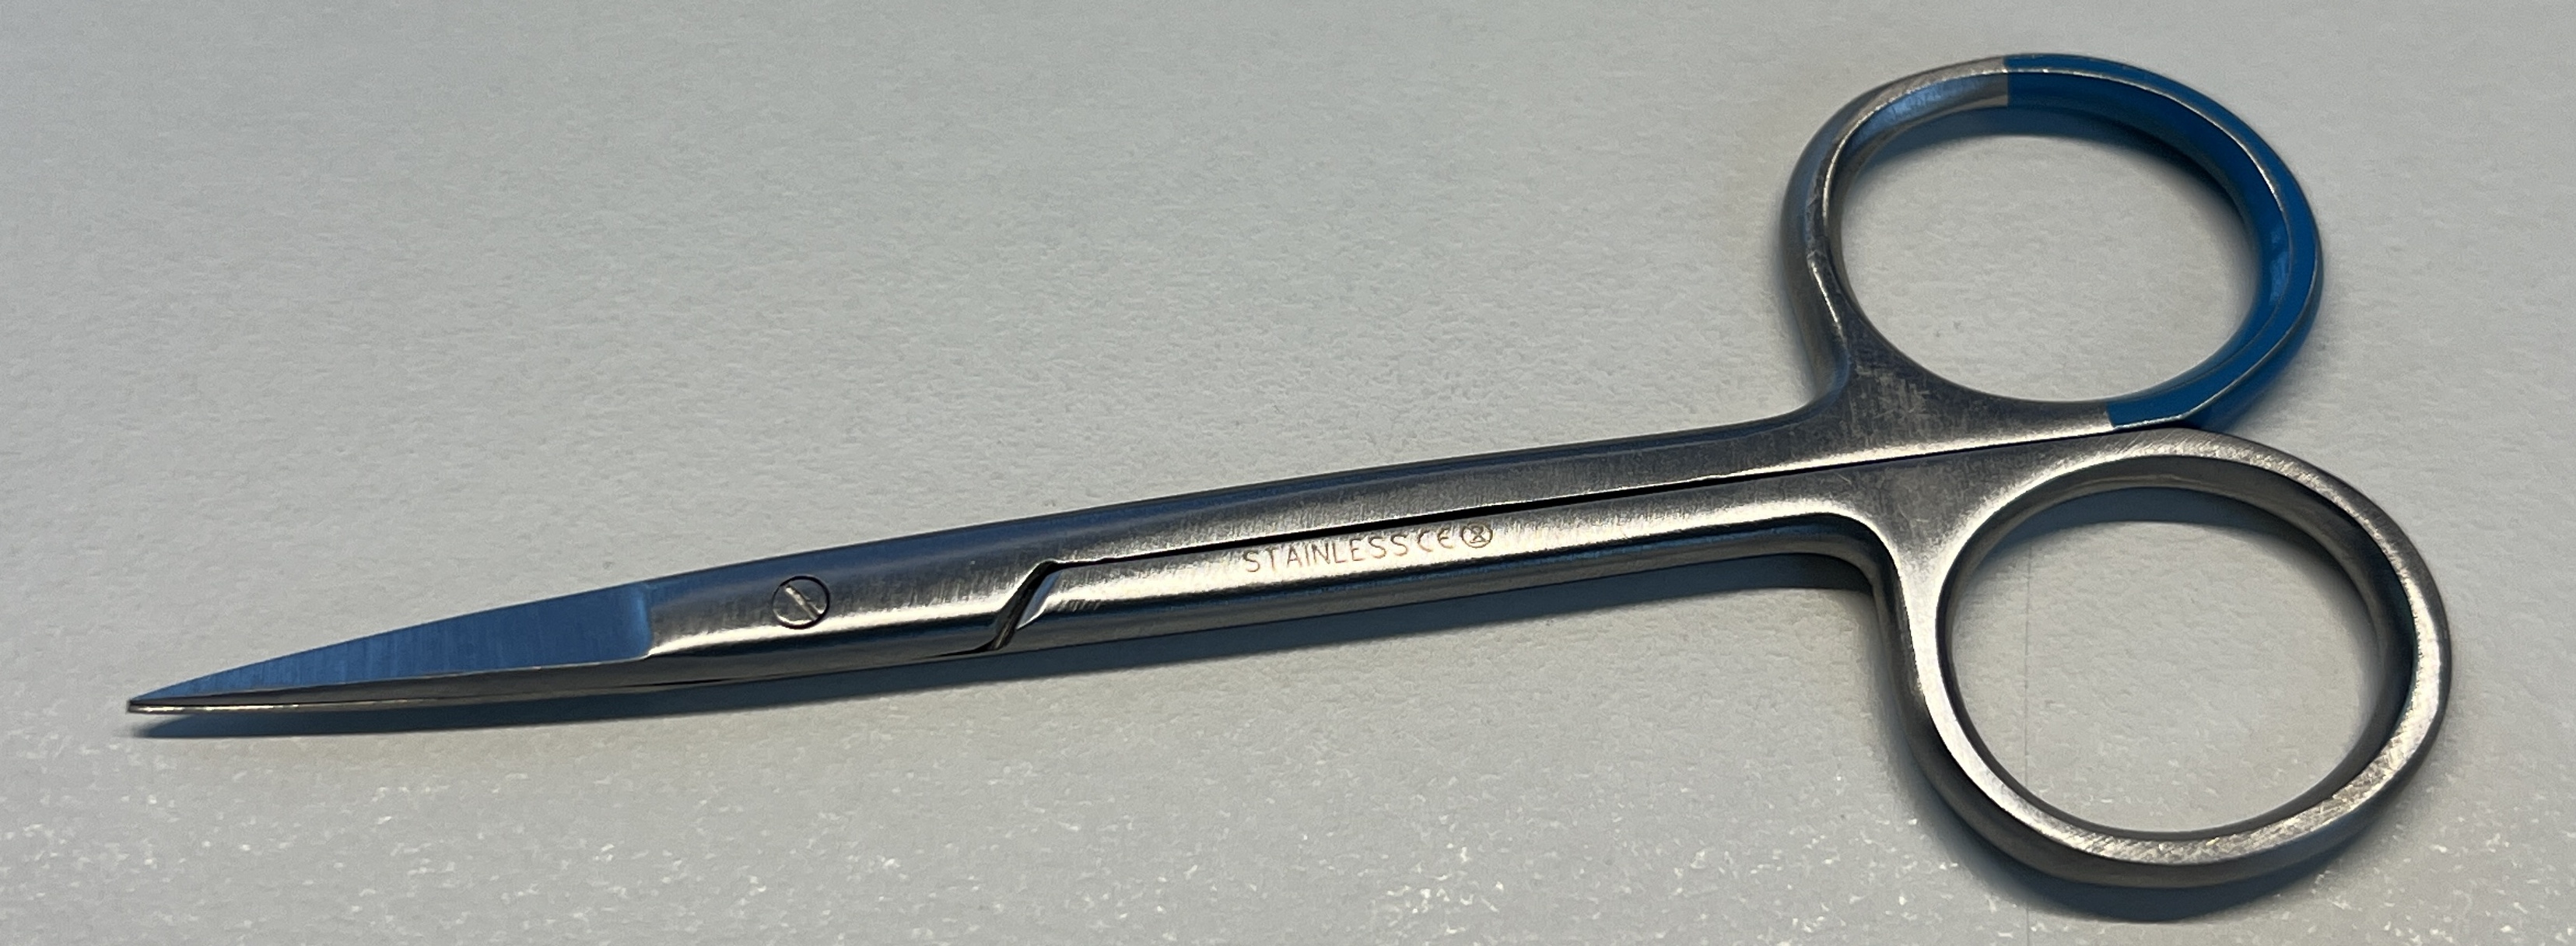
Hinged instrument state: closed